Washburn and Moen North Works District

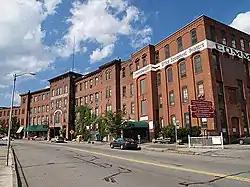

The Washburn and Moen North Works District encompass an industrial complex that housed the largest business in Worcester, Massachusetts in the second half of the 19th century.